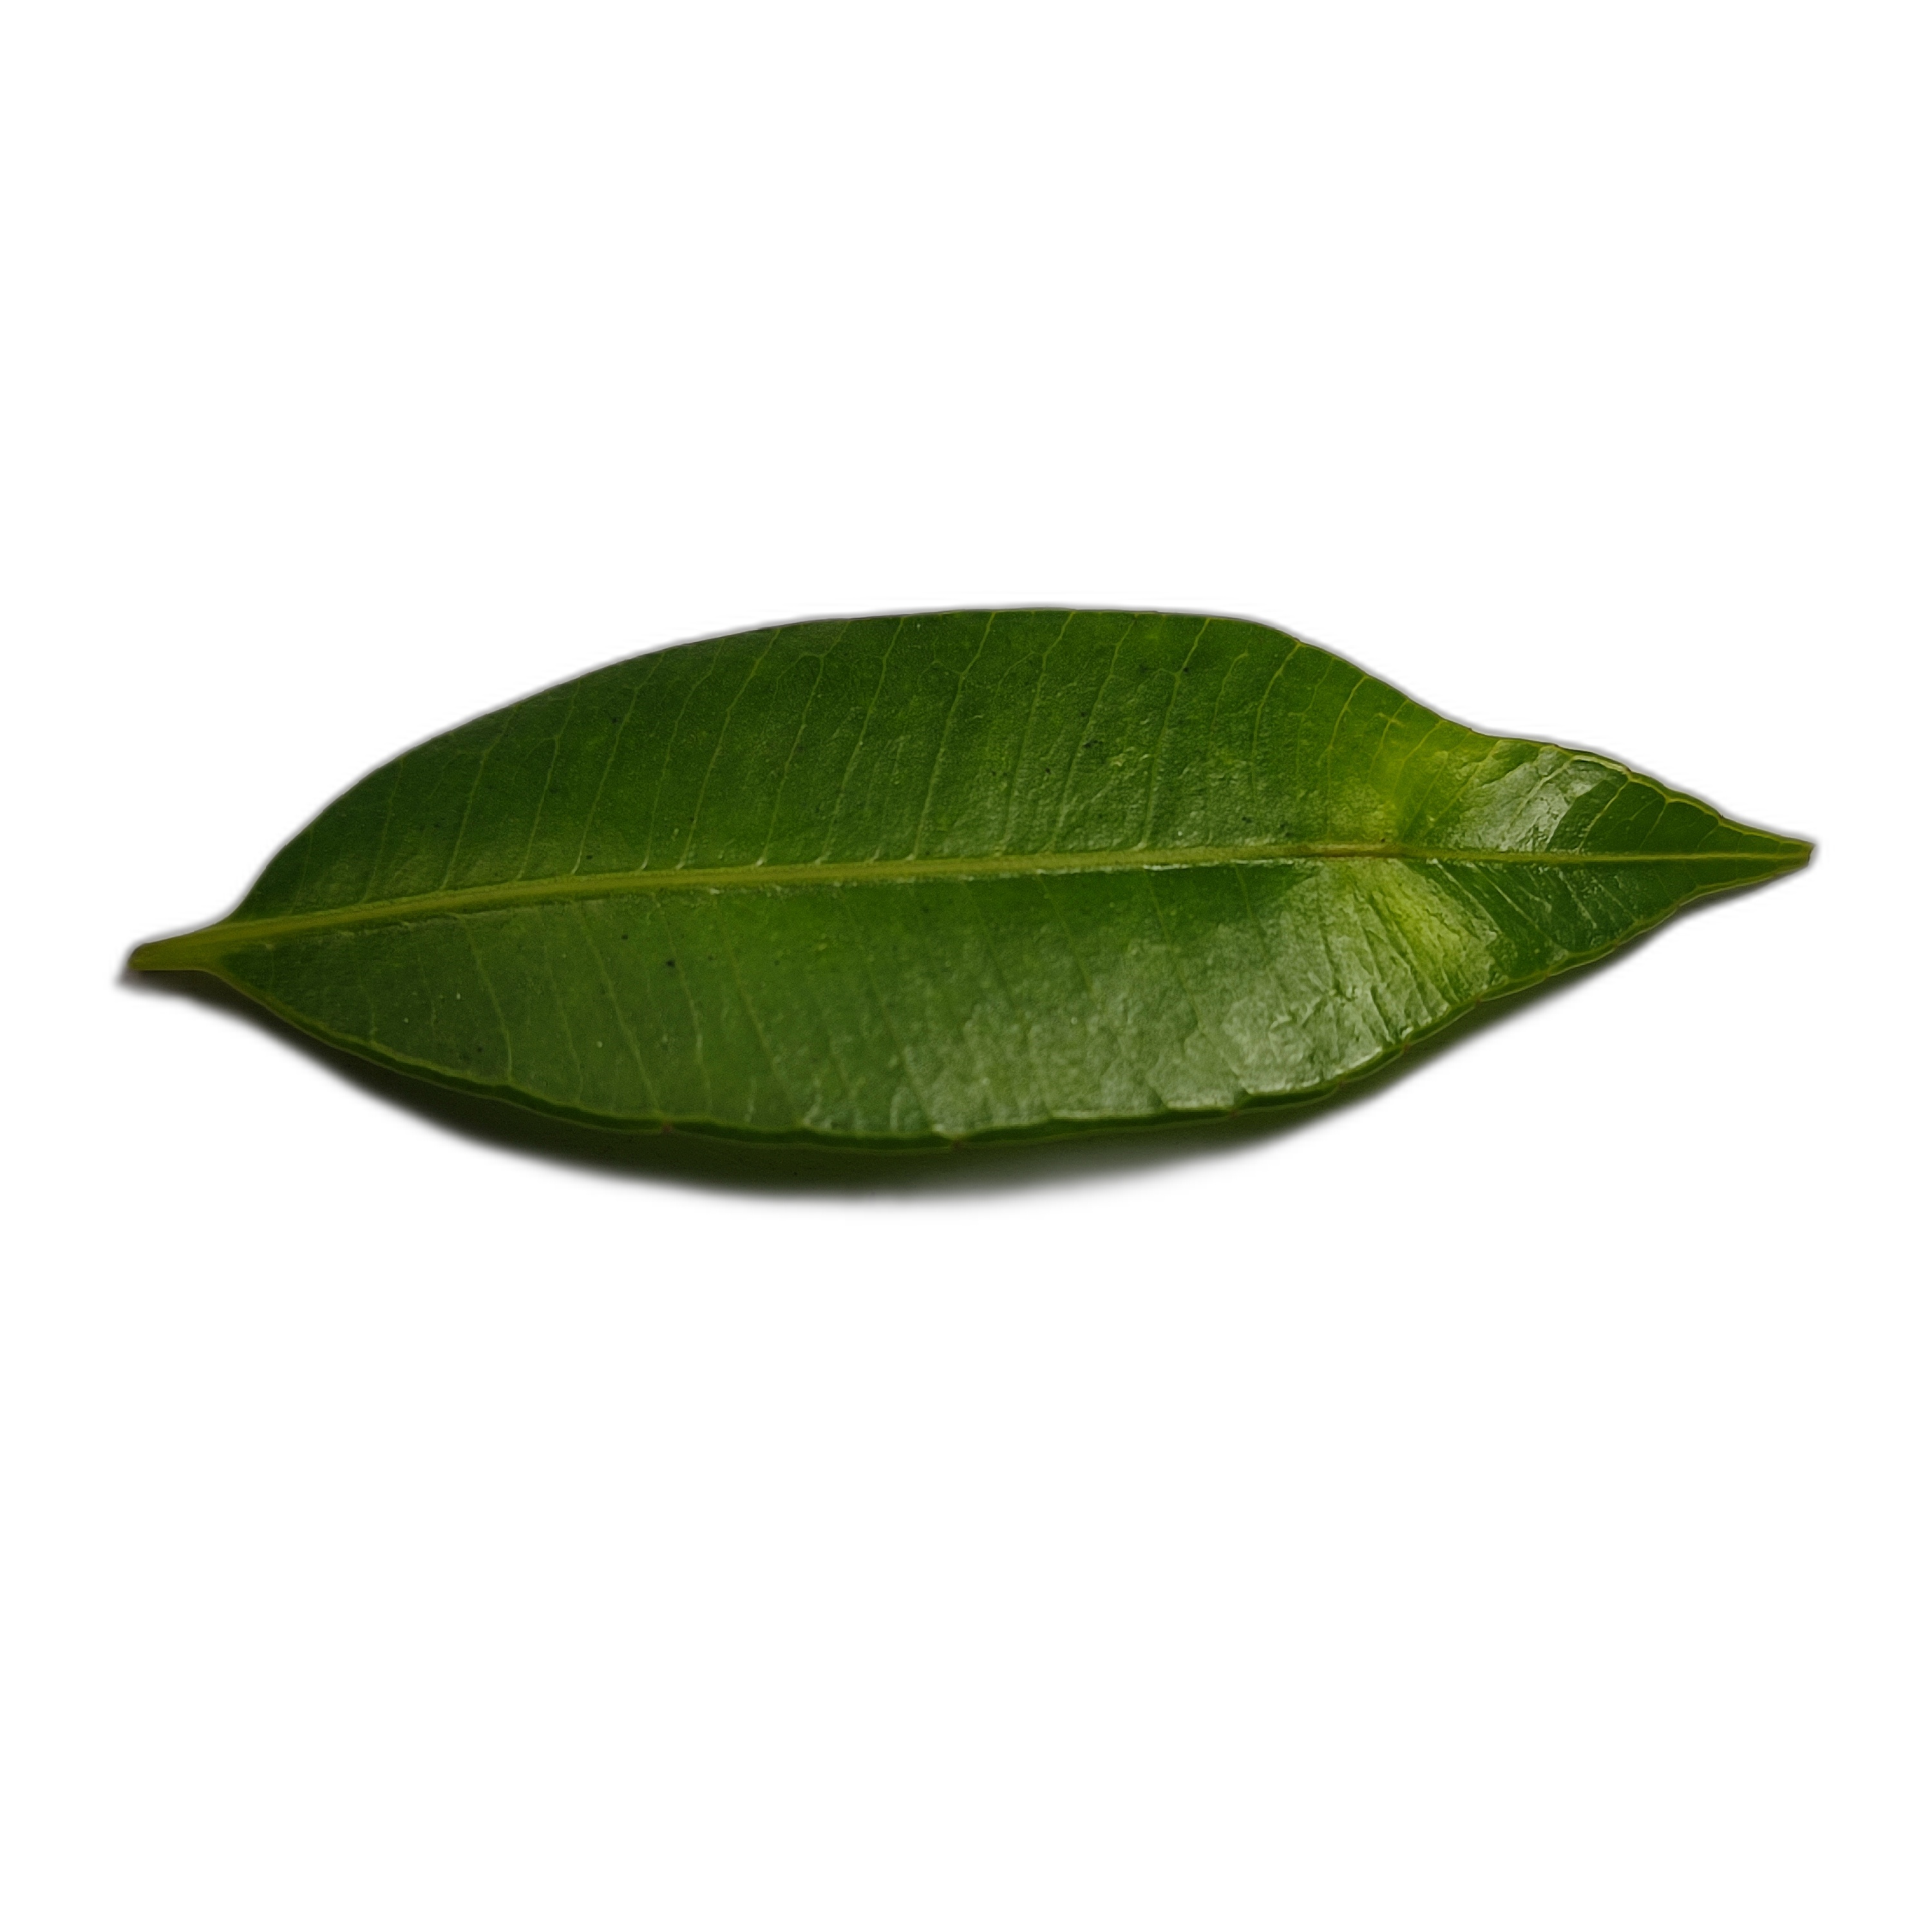
Label: healthy